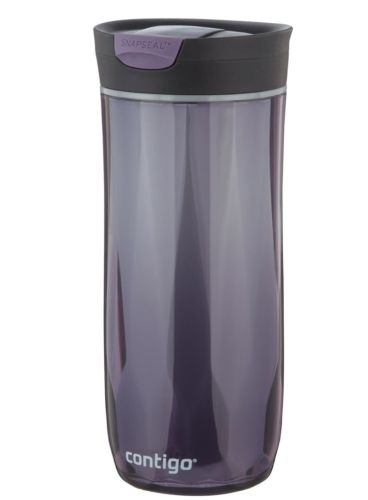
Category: mug